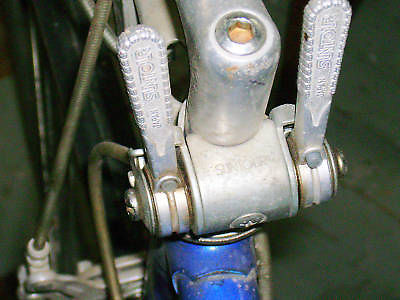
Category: bicycle